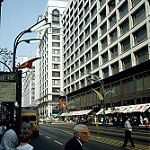
Label: buildings